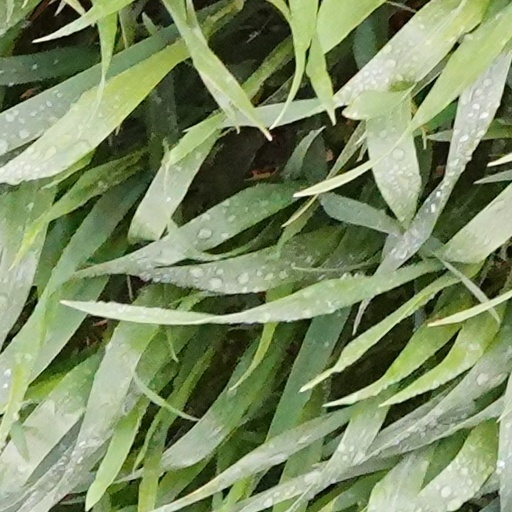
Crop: wheat